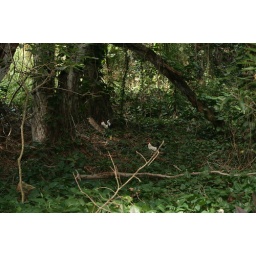
maui - chickens in forest